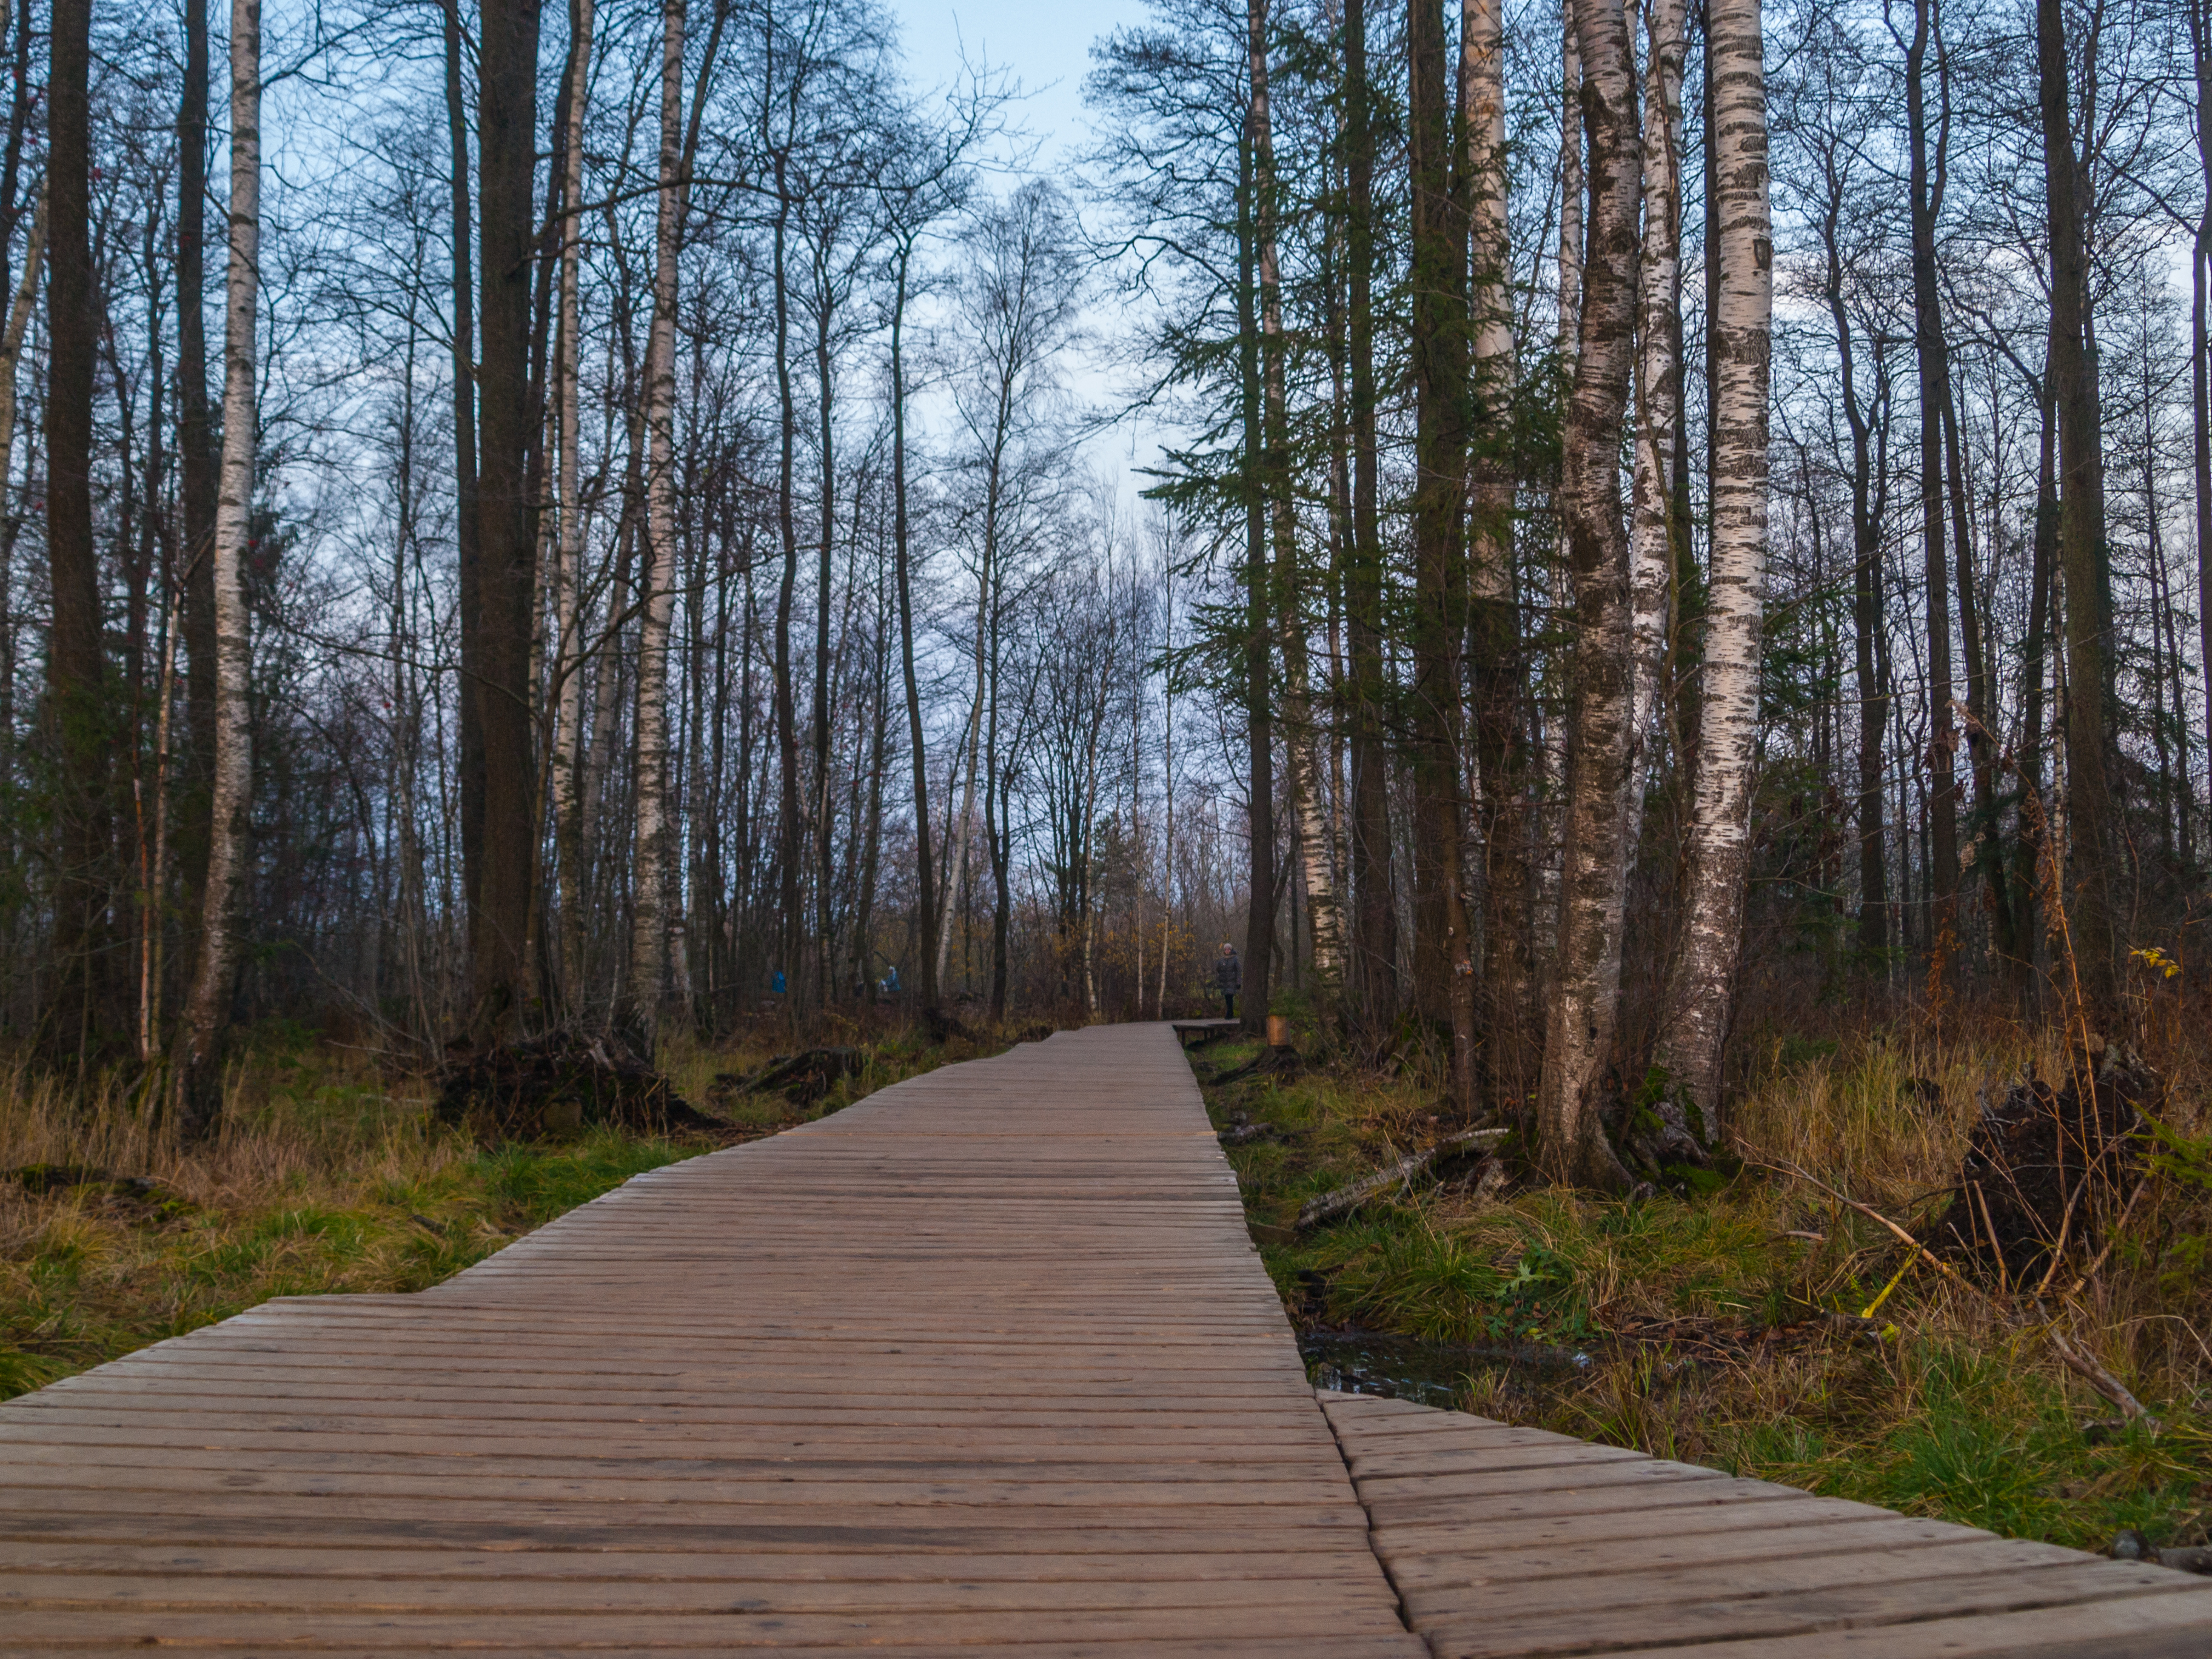
images, plant, sky, wood, natural landscape, tree, trunk, thoroughfare, grass, landscape, road, boardwalk, forest, woodland, temperate broadleaf and mixed forest, trail, hardwood, path, nature reserve, walkway, nonbuilding structure, road surface, spruce fir forest, old growth forest, deciduous, Northern hardwood forest, tropical and subtropical coniferous forests, symmetry, jungle, grove, plank, wildlife, temperate coniferous forest, wetland, winter, twig, art, lumber